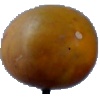
Label: Cucumber Ripe 2